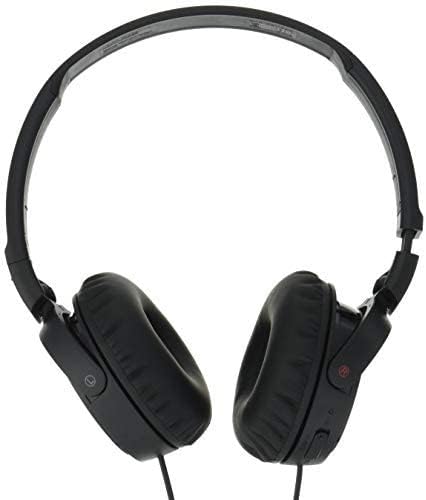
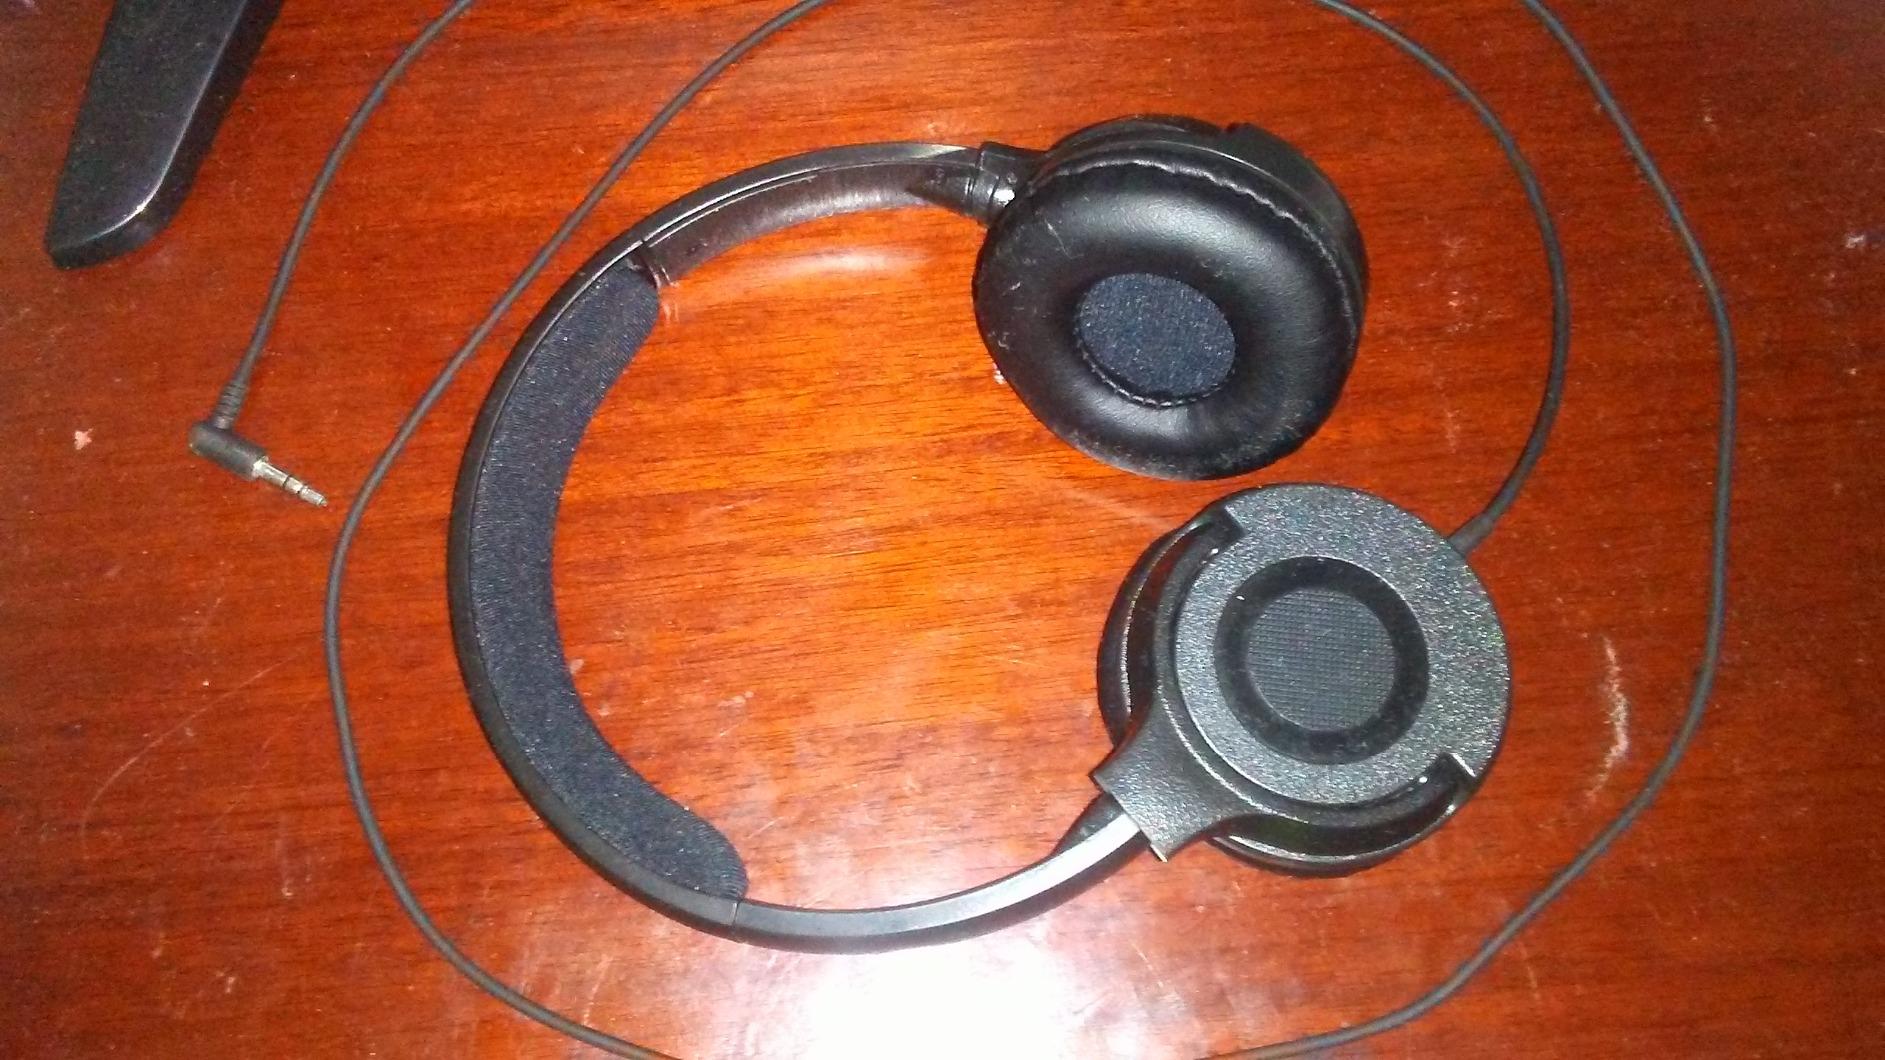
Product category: headphones
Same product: no